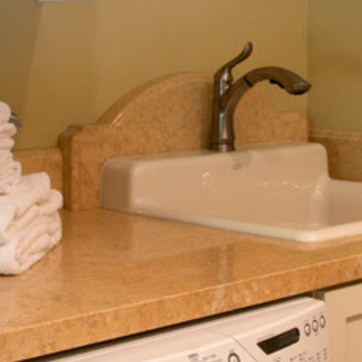
Material: ceramic